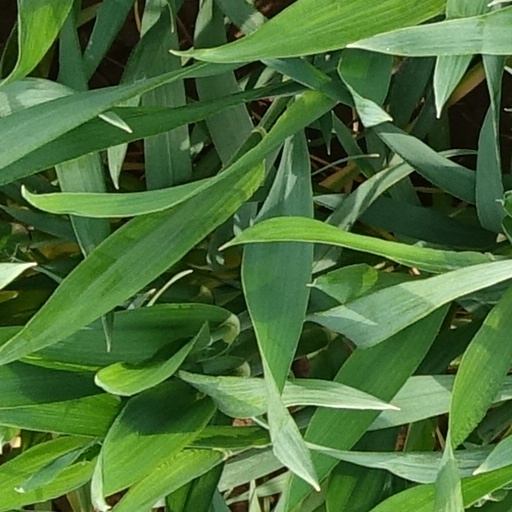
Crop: wheat